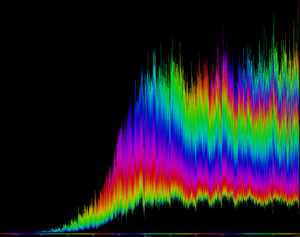
Graphe Wikiscan.org
Wikipédia en français est l'édition de Wikipédia en langue française. Elle est fondée le 23 mars 2001, deux mois après la création officielle de Wikipédia. Elle atteint un million d'articles le 23 septembre 2010 et compte 2 240 800 articles le 7 août 2020. Elle est en 5ᵉ position en nombre d'articles, après les éditions en anglais, en cebuano, en suédois et en allemand.